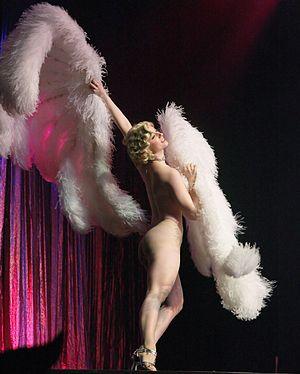
Le concours Miss Exotic World, en anglais : Miss Exotic World Pageant, officiellement Miss Exotic World Pageant and Striptease Reunion, est une convention et un spectacle néo-burlesque annuel qui a lieu à Las Vegas aux États-Unis.